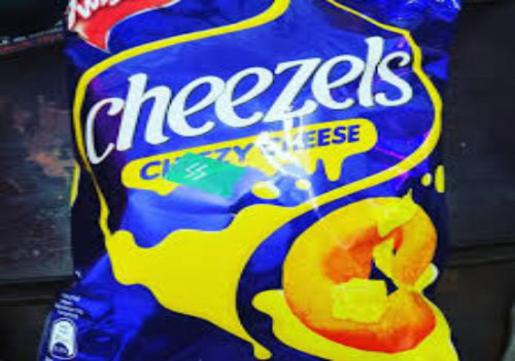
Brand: cheezels
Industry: Food